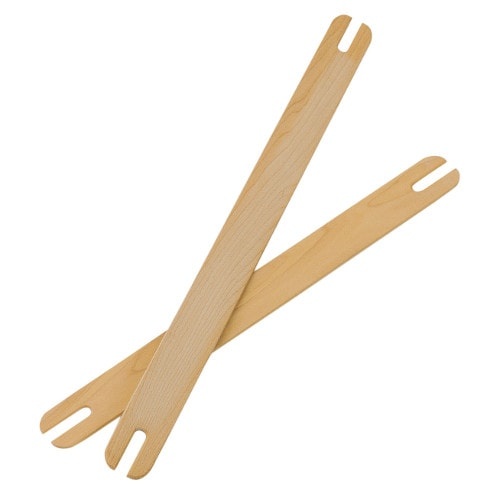
Schacht Stick and Belt Shuttle
Stick shuttles are the simplest and most versatile of all shuttles. Ours are available in multiple lengths; we recommend you choose a stick shuttle slightly shorter than the width of your warp. Belt shuttles are similar to stick shuttles but have one beveled edge to beat the weft into place. Use a belt shuttle for inkle and card weaving.
Brand: Schacht Spindle
Category: Arts & Entertainment > Hobbies & Creative Arts > Arts & Crafts > Art & Crafting Tools > Thread & Yarn Tools > Weaving Shuttles > Stick Weaving Shuttles